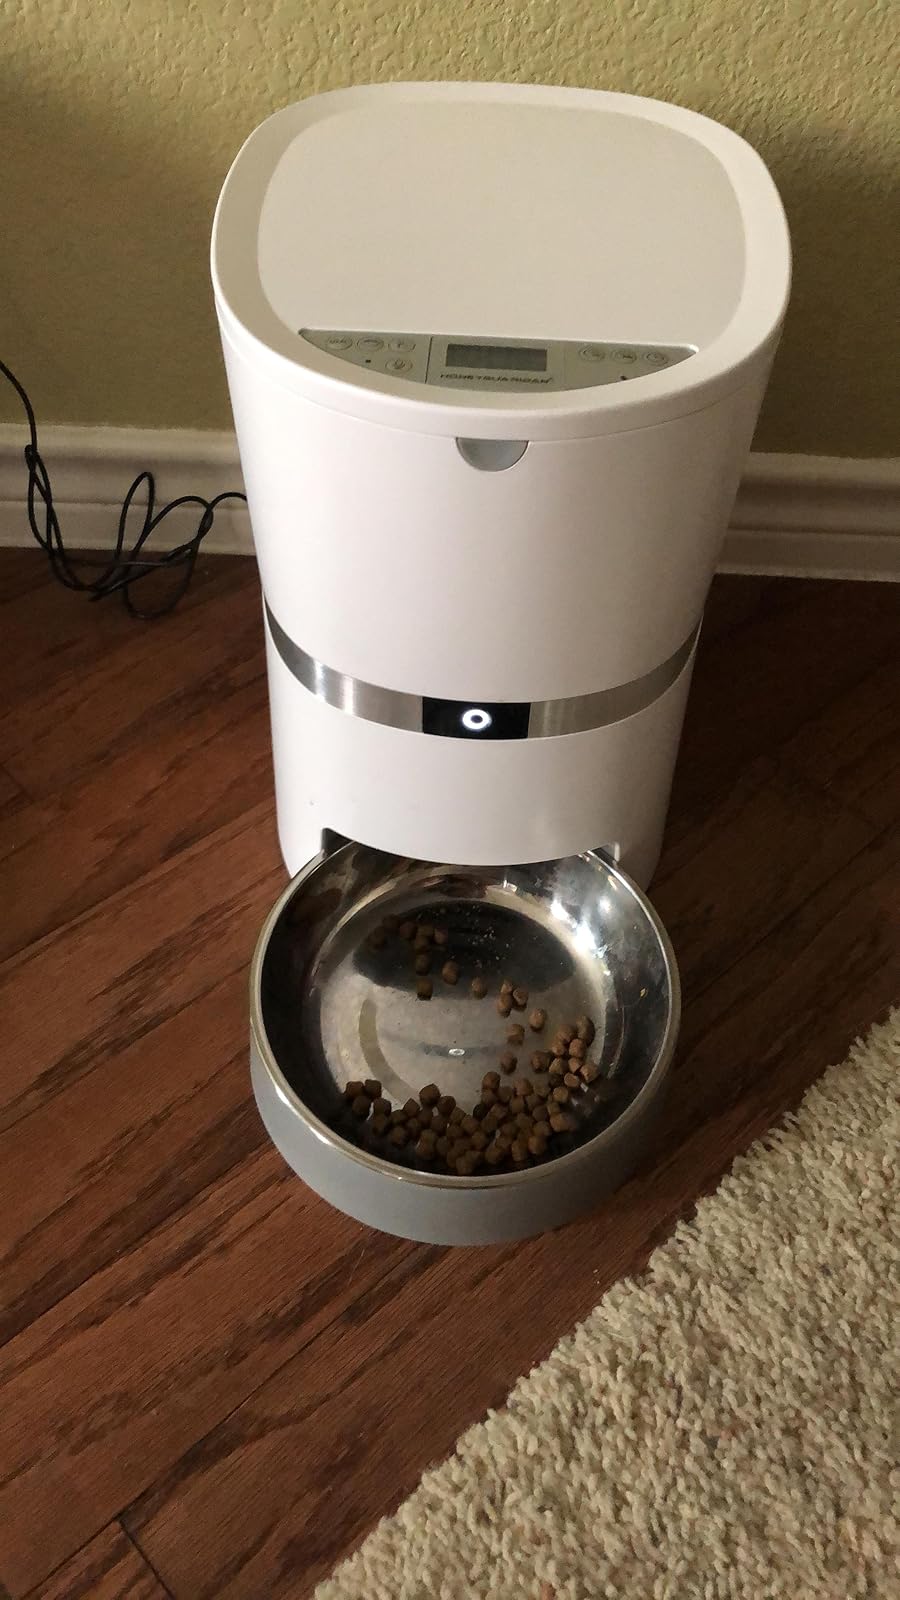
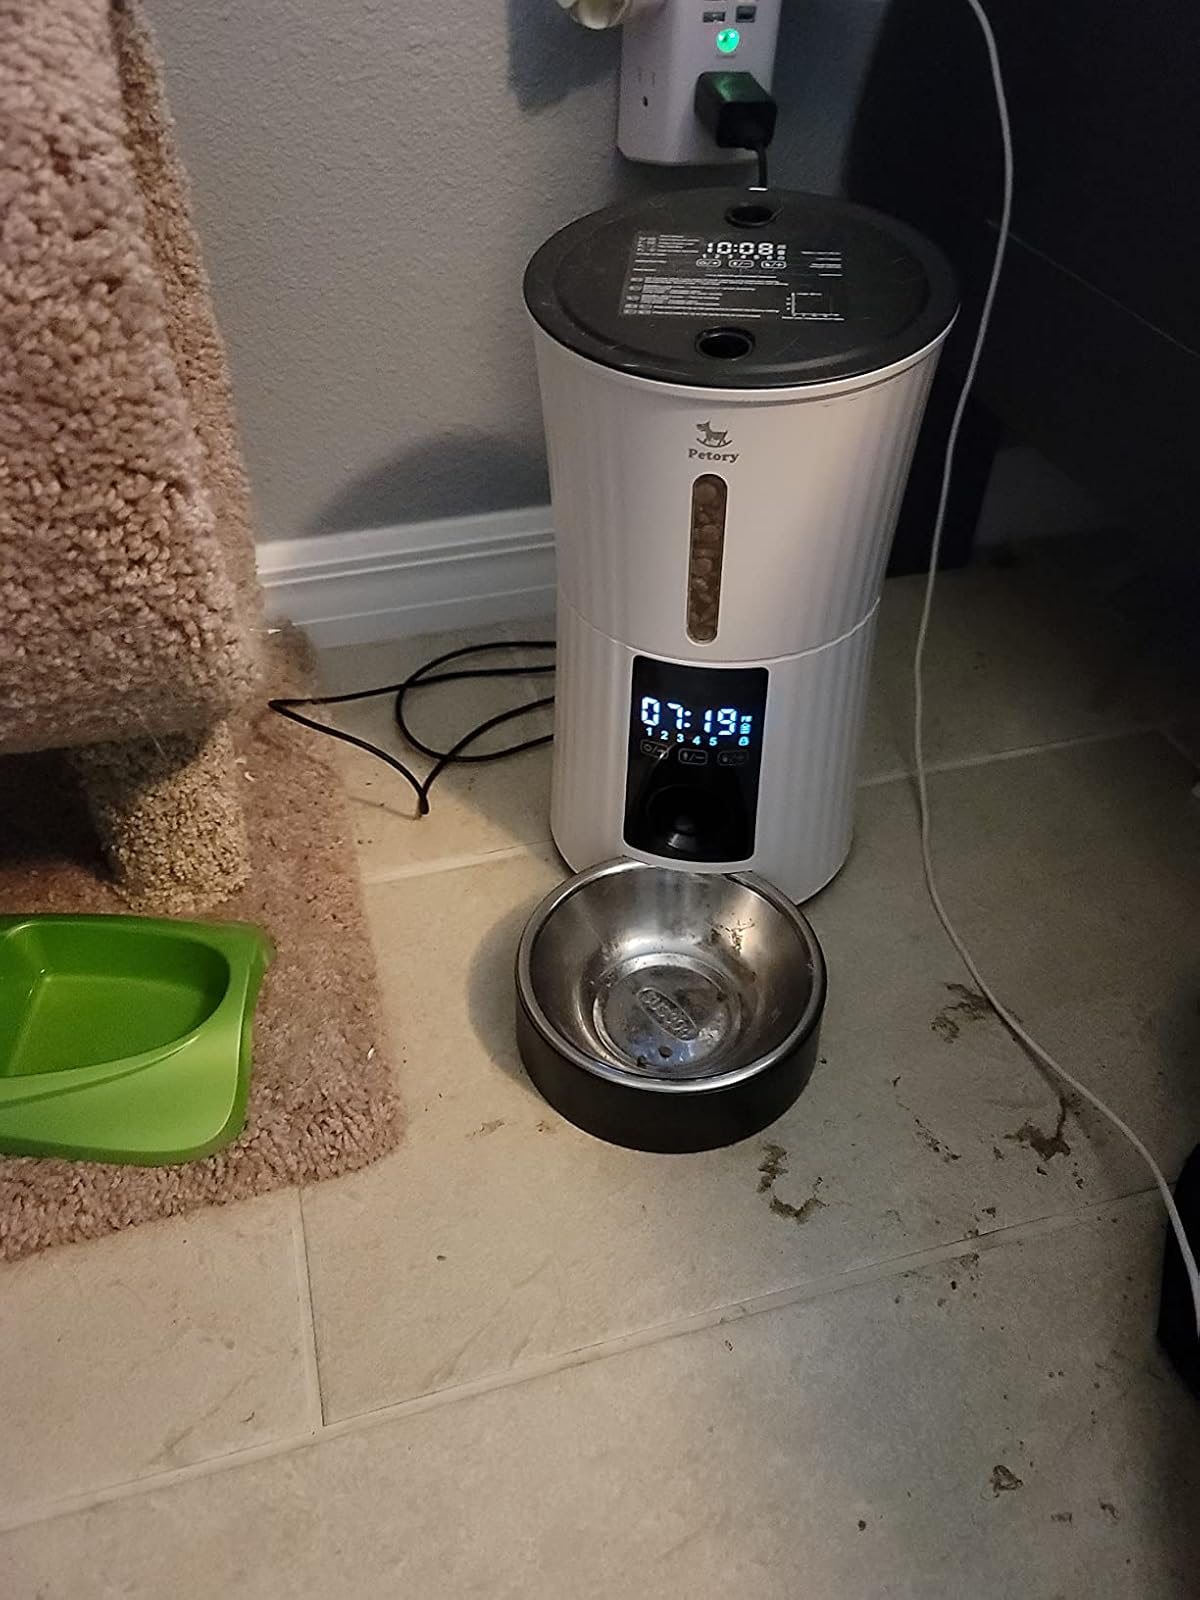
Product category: items_feeder
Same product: no